Amaro Sibilla

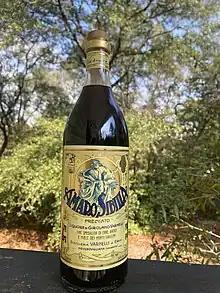

Amaro Sibilla is an Italian liqueur in the Amaro category. It is produced by the Varnelli S.p.A., a distillery in Pievebovigliana, in the Province of Macerata from the Marche region of central eastern Italy.